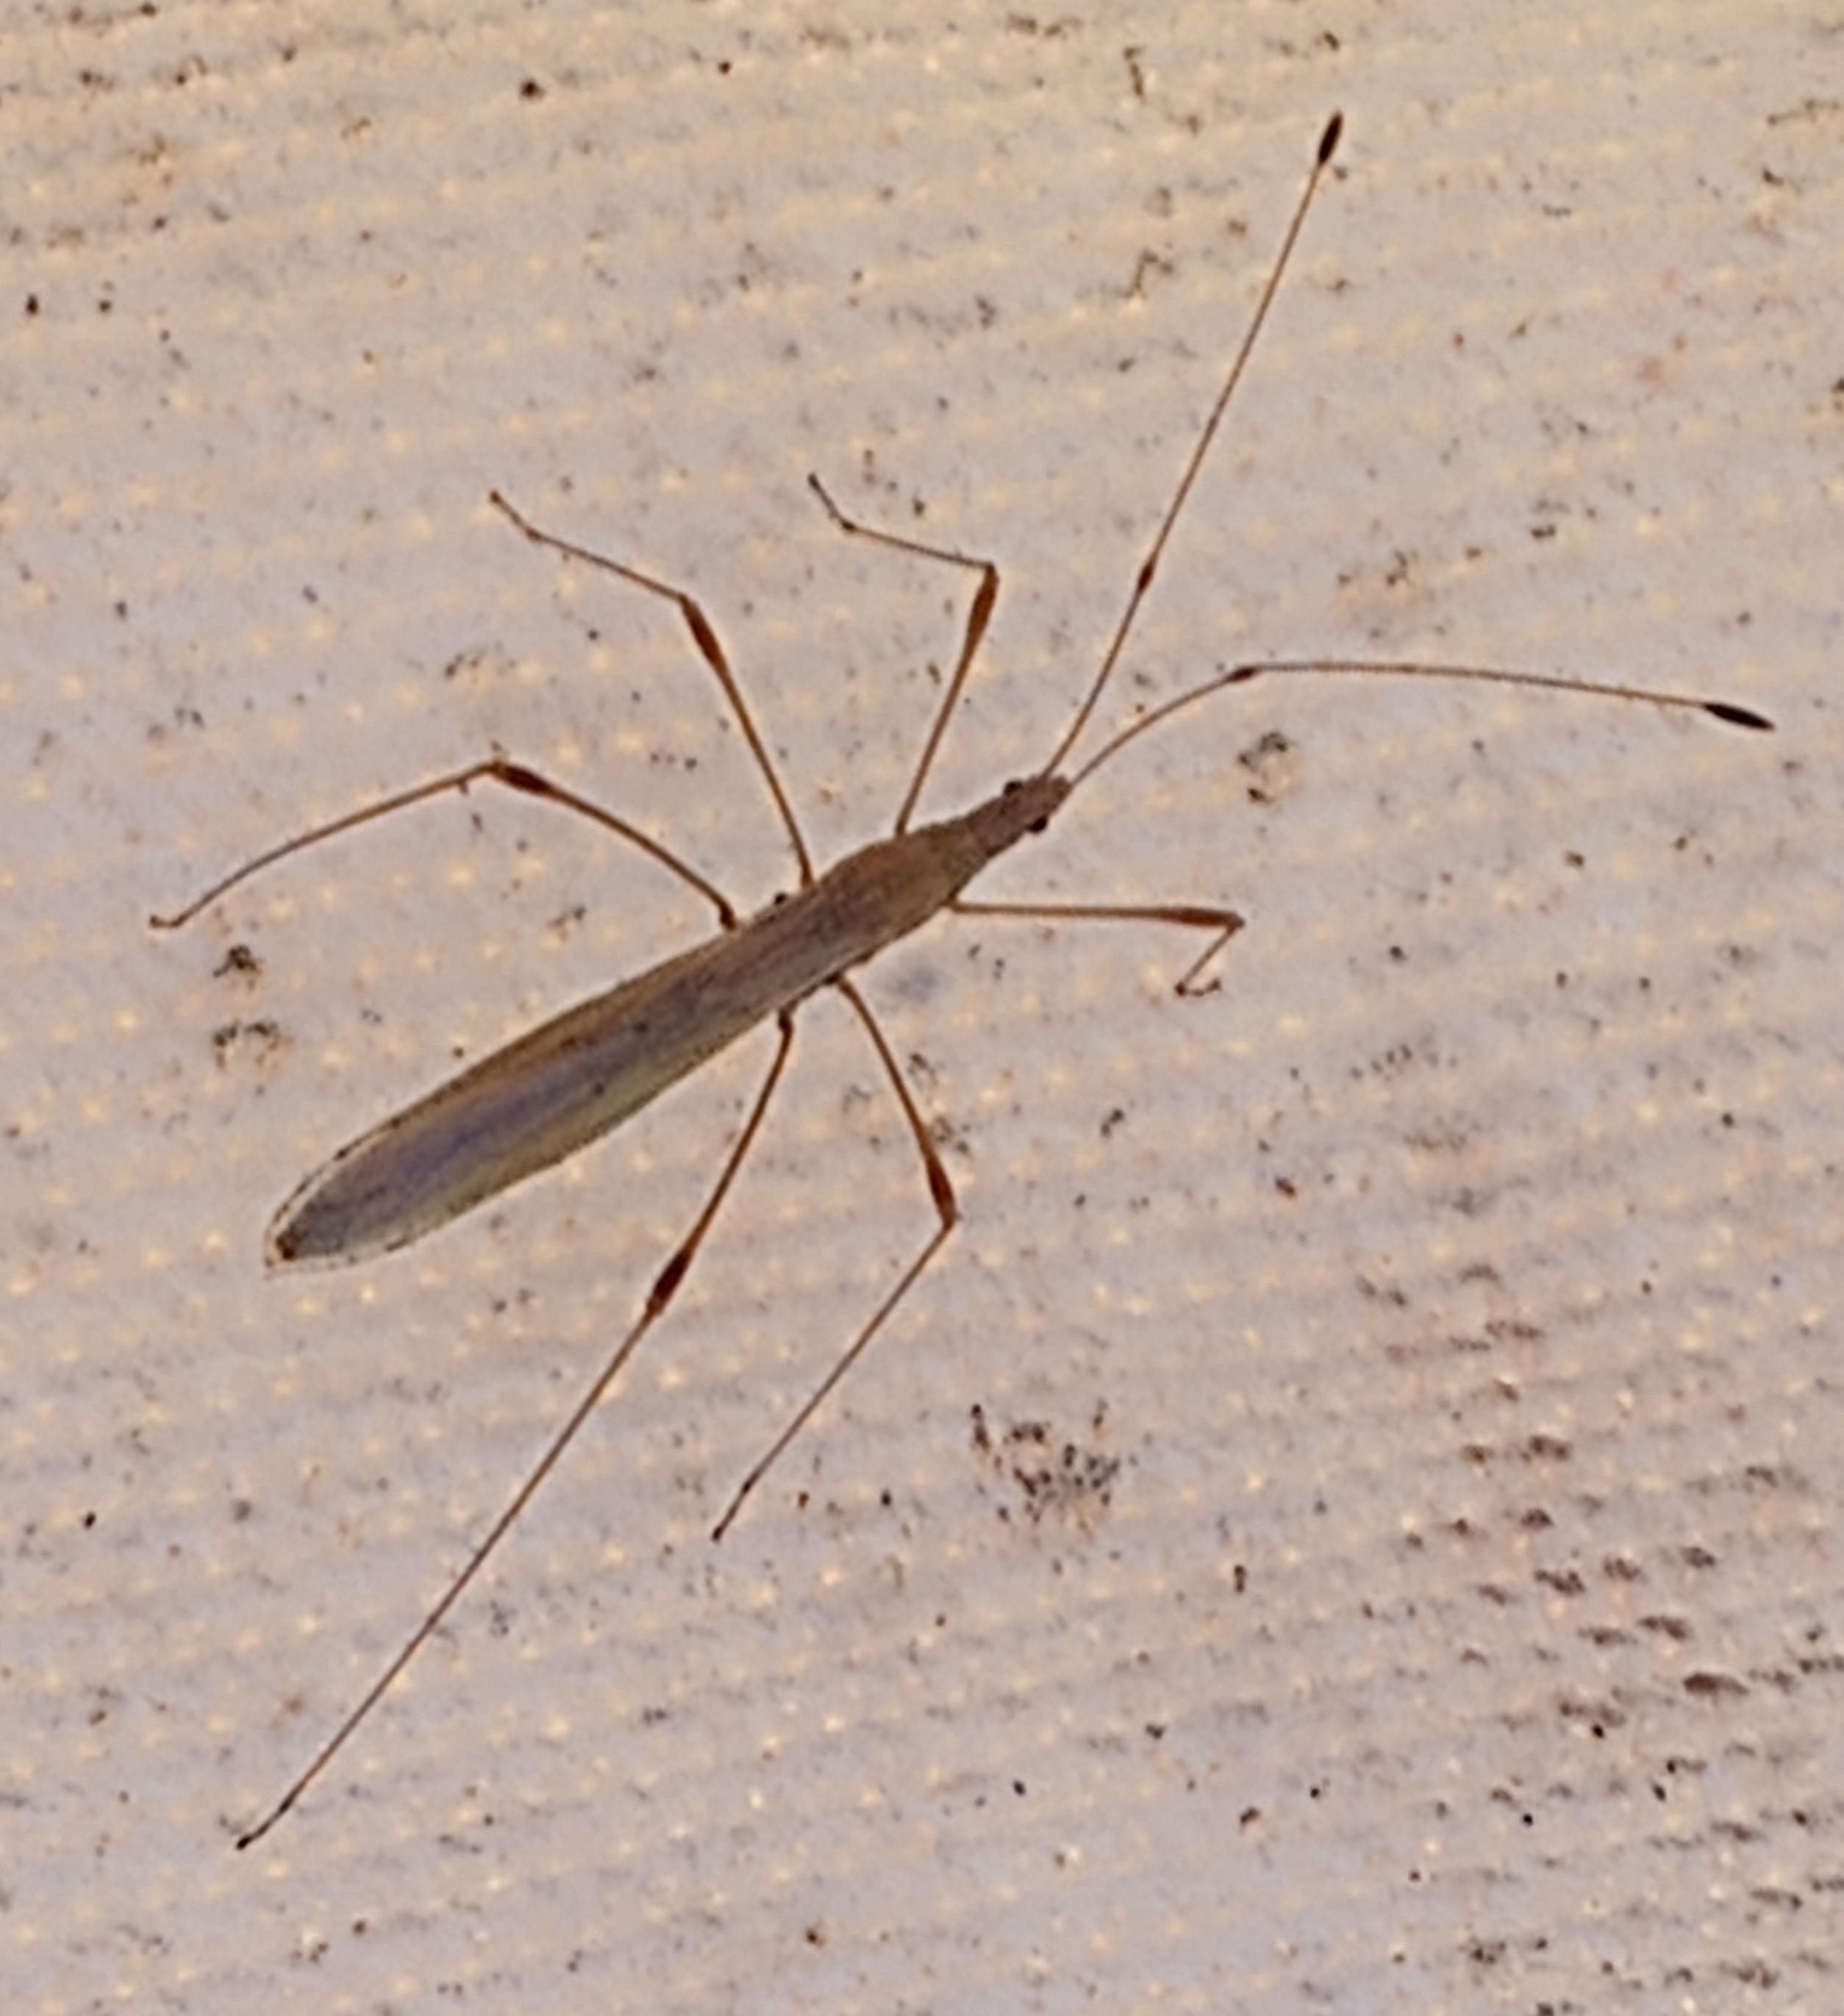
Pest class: predators